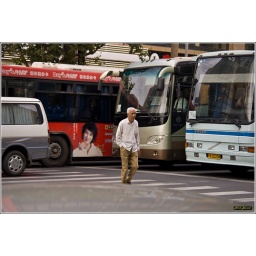
An elderly person crossing in the middle of traffic... must have balls of steel.